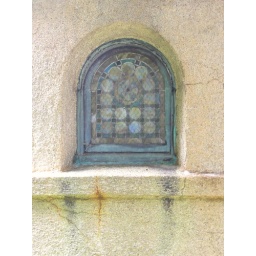
Close up of one of the beautiful old windows in the stone building in Juniper Hill Cemetary.